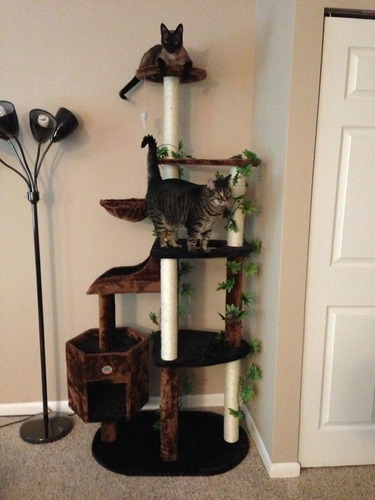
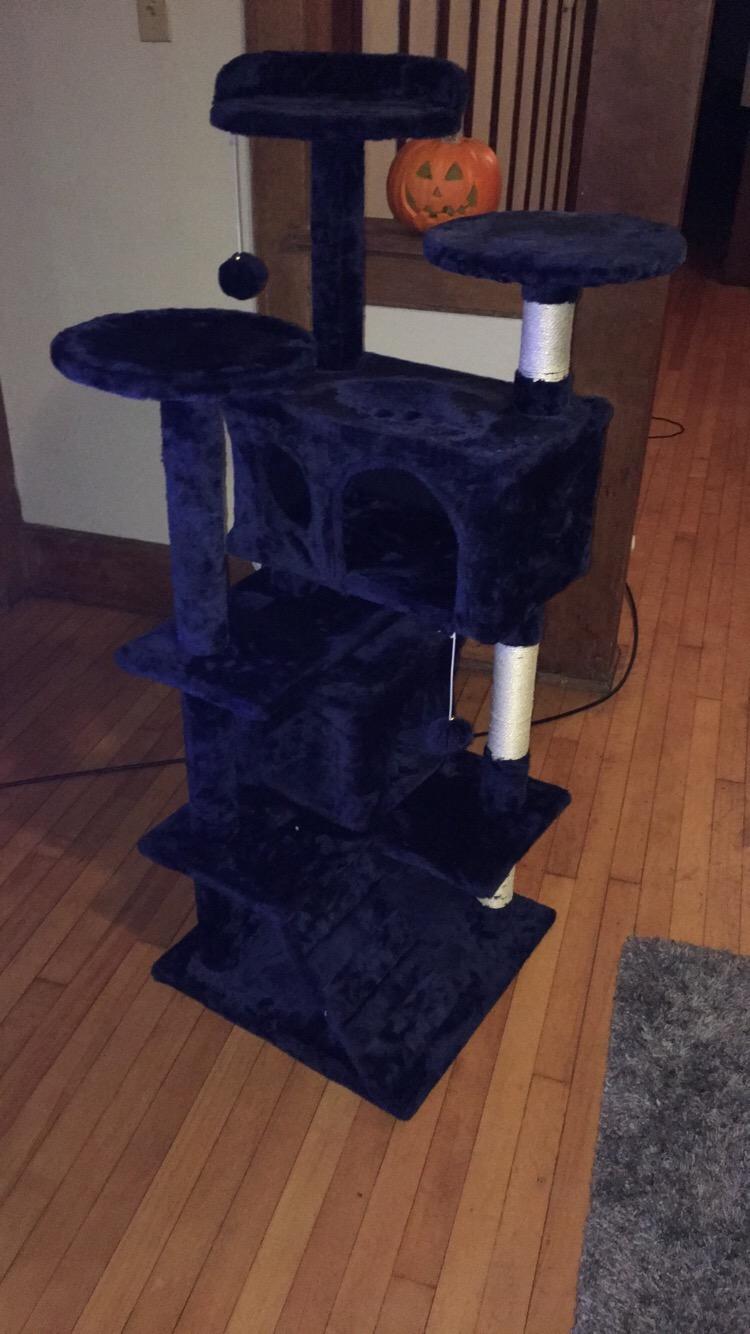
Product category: items_cat tree
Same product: no